2017 Aegean Sea earthquake

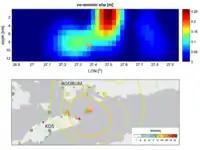
Distribution of the slip along the fault (top) and intensity map (bottom)

The 6.6 earthquake struck at 01:31 on 21 July 2017 at a depth of 7 km. It caused shaking assigned MMI VII ("Very strong"). Focal mechanism solutions of the earthquake indicate this event was generated by an east–west trending normal fault within the lithosphere within the Aegean Plate. Coulomb stress modeling showed the earthquake ruptured an area with around length and width on a west-southwest to east-northeast direction.